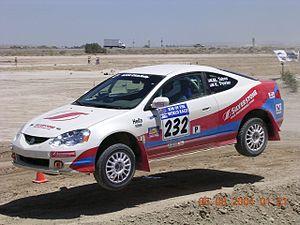
Le Championnat des États-Unis des rallyes SCCA ProRally s'est disputé de 1973 à 2004.